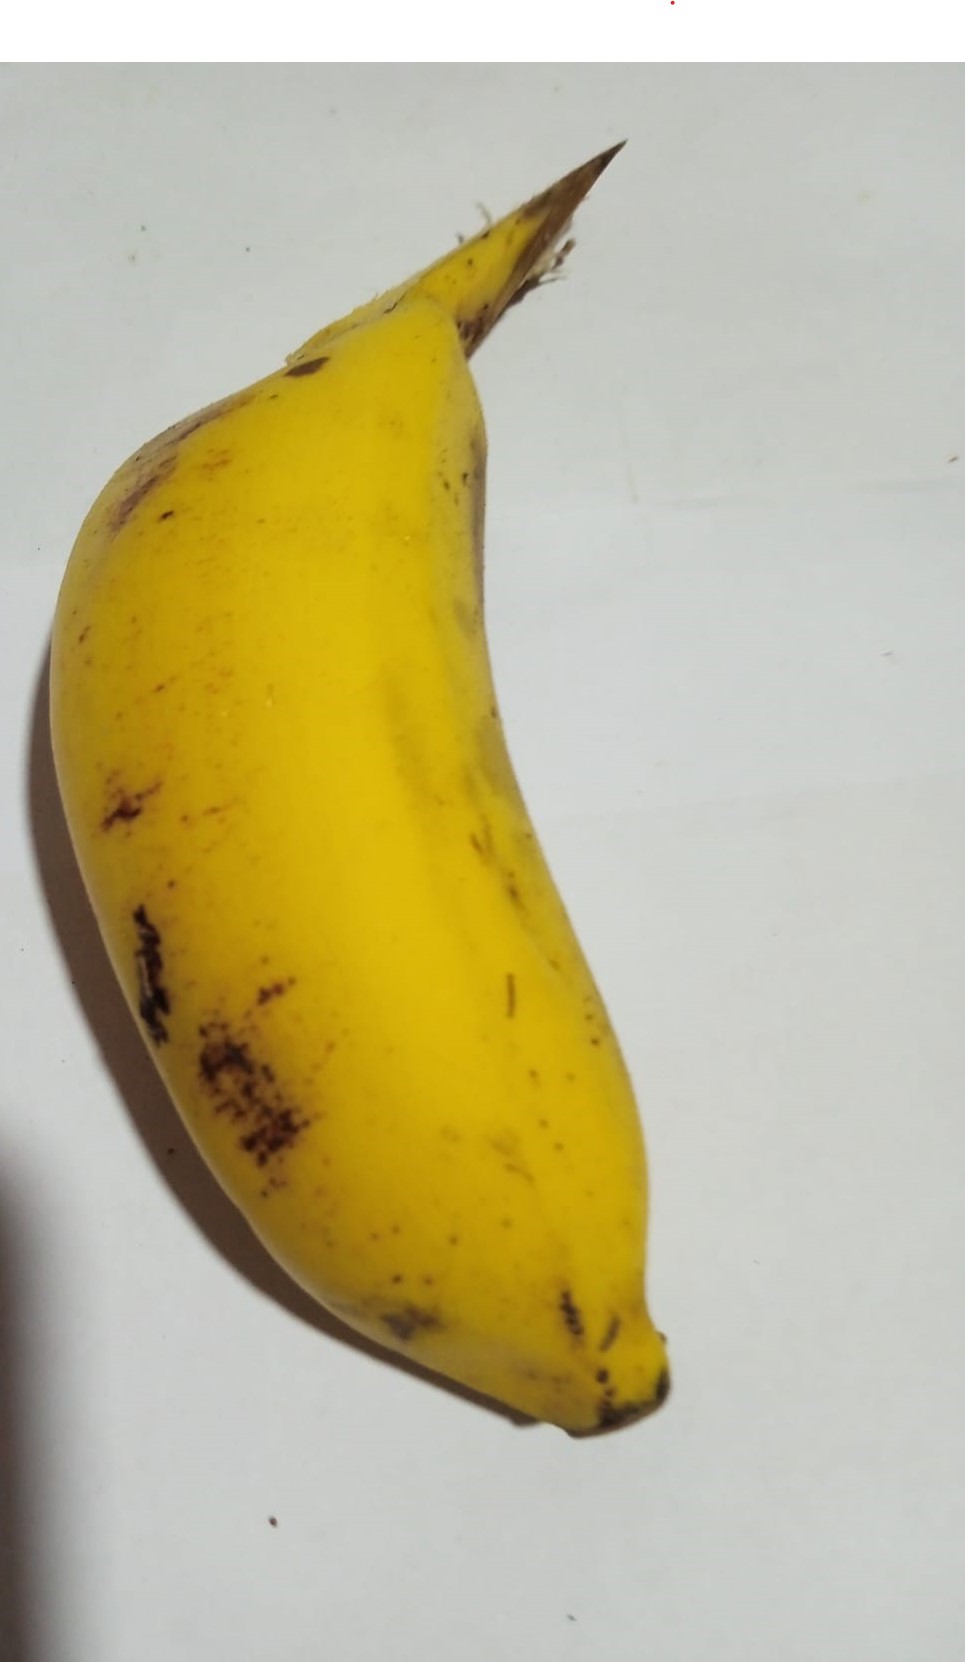
Fruit: banana
Condition: fresh